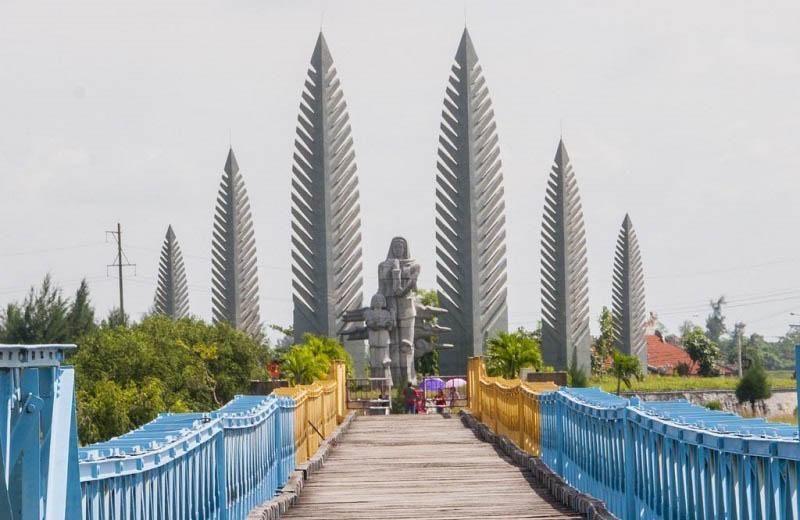
ở phía cuối của cây cầu có sự xuất hiện của một bức tượng